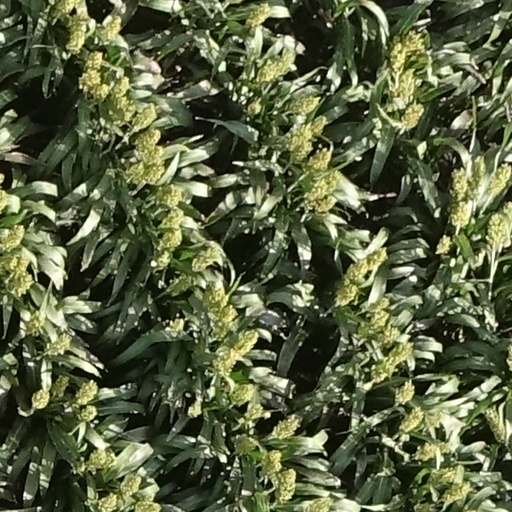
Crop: sorghum